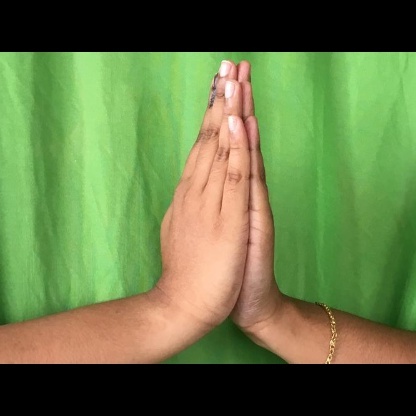
Mudra: Anjali